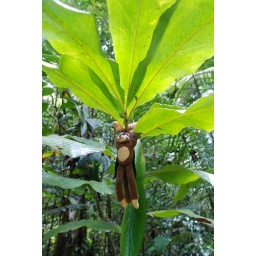
monkey in rainforest tree